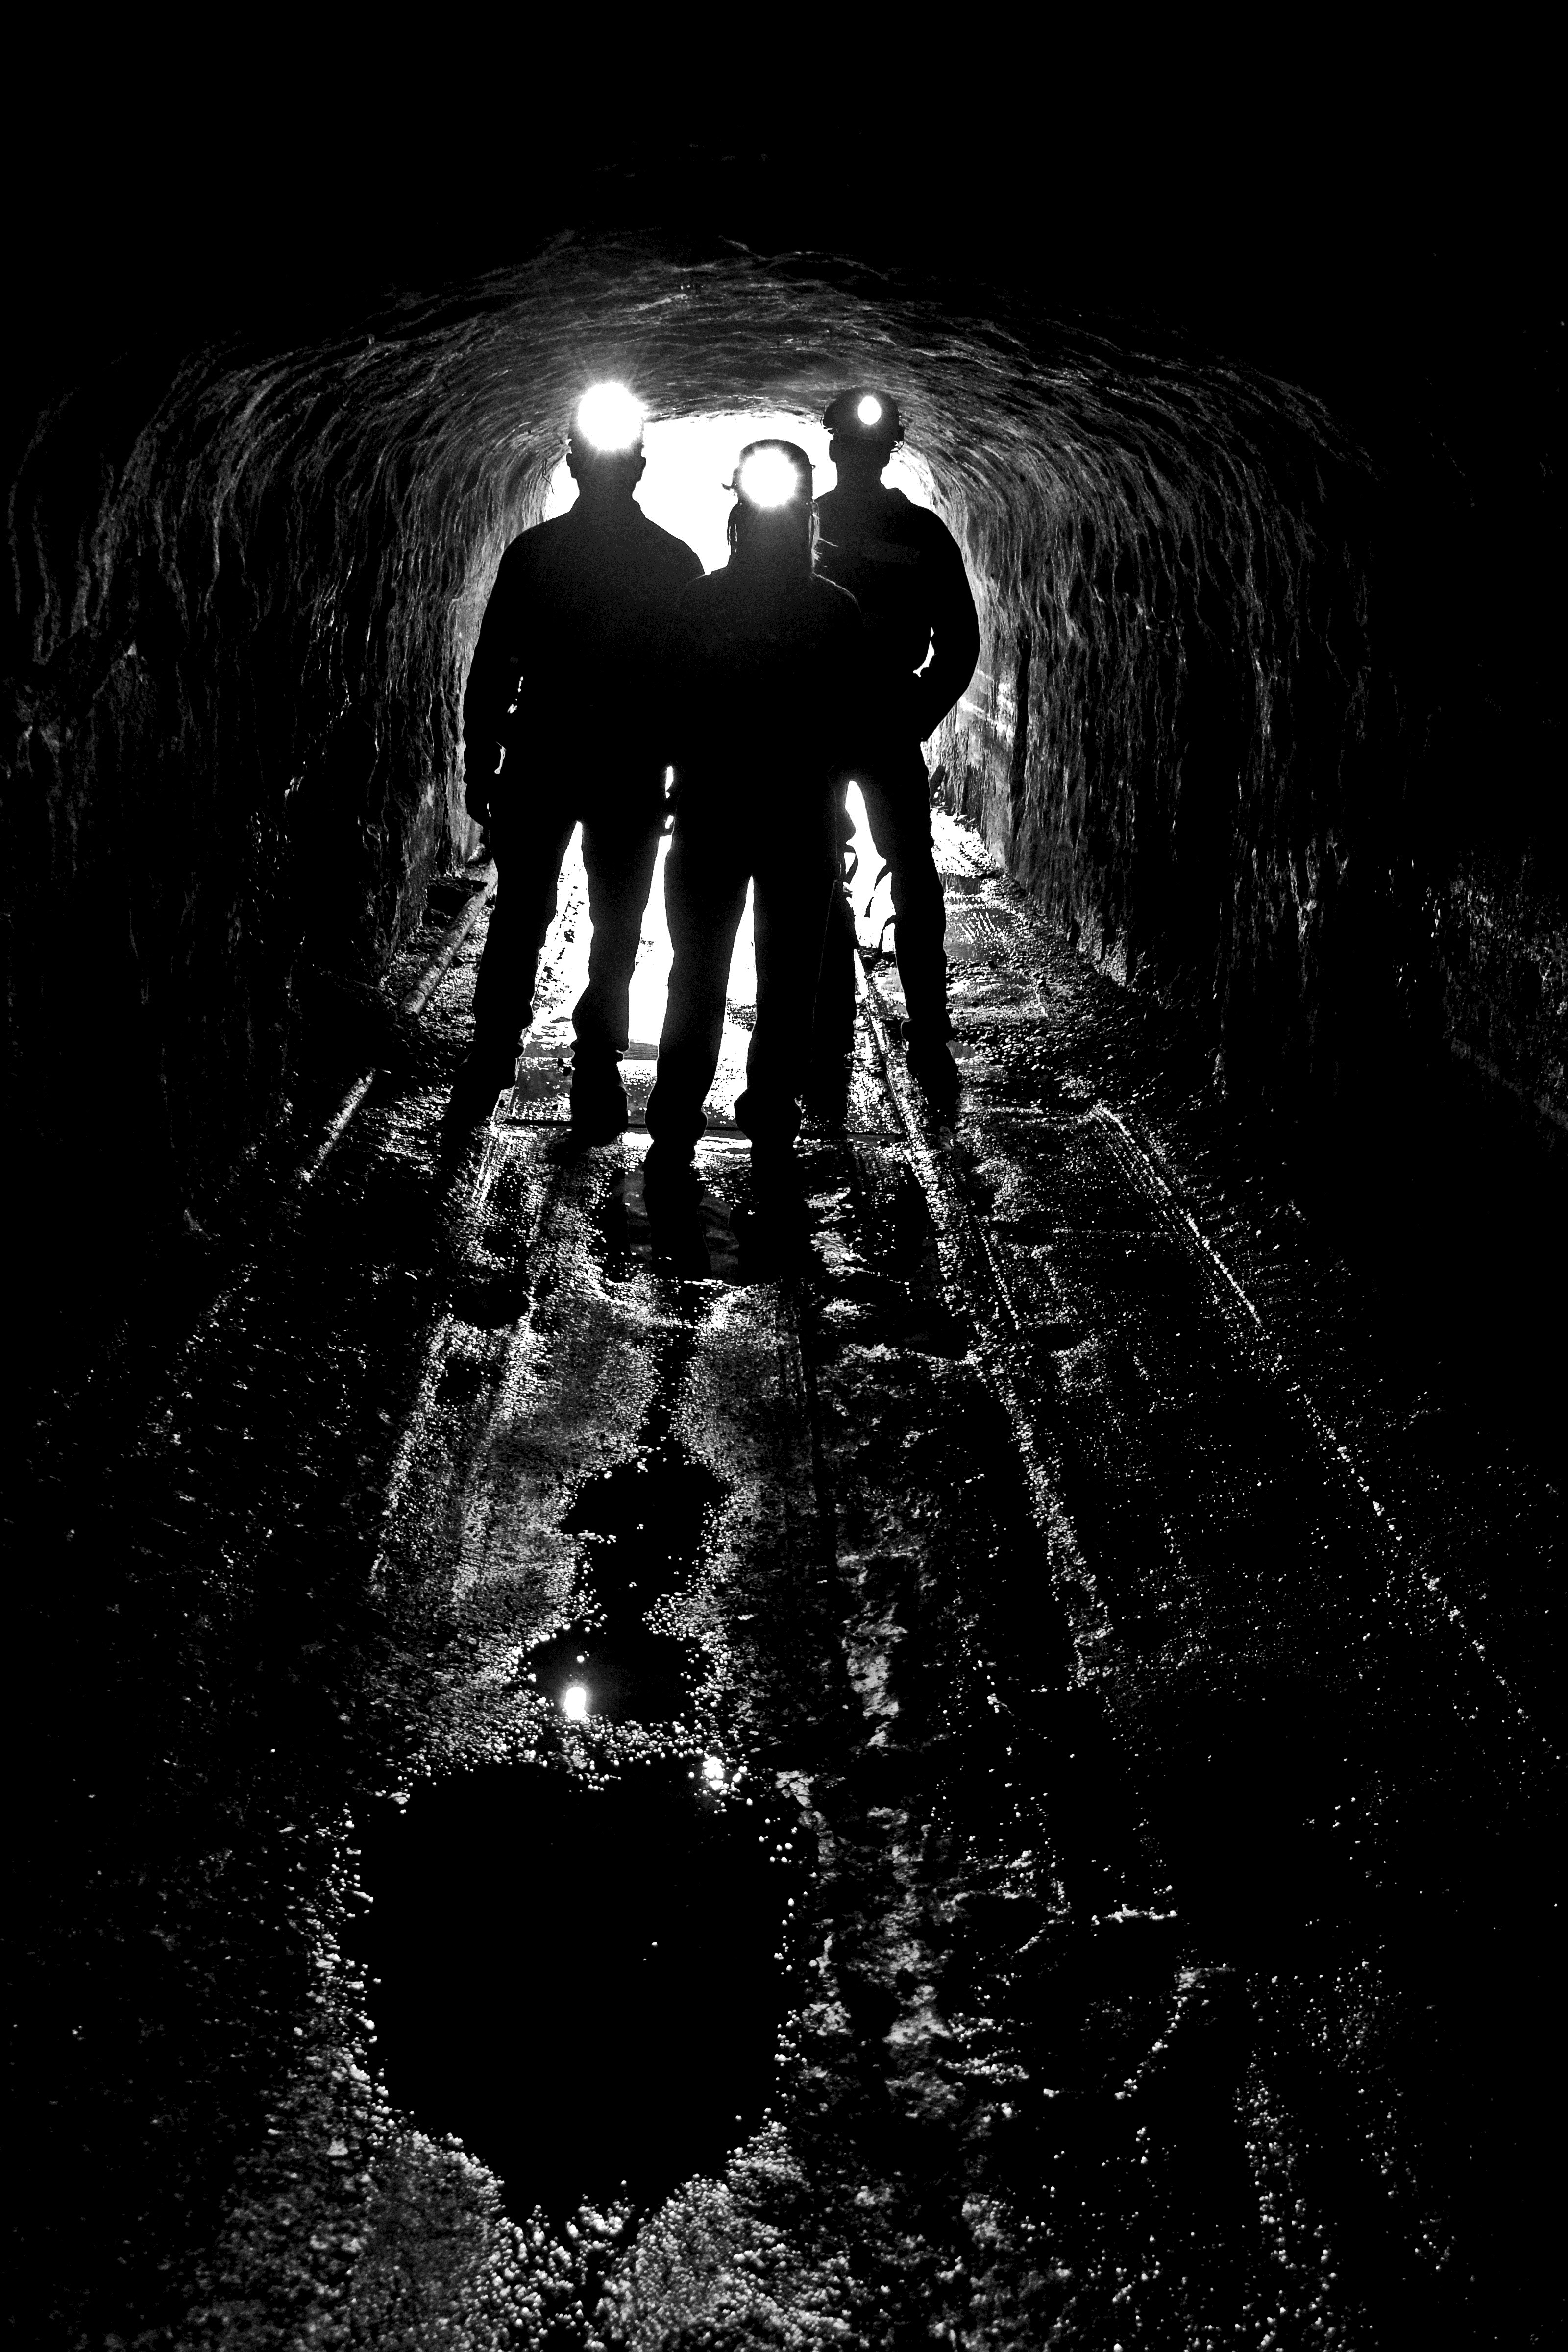
working, water, silhouette, light, black and white, photography, entrance, industrial, darkness, black, monochrome, study, helmet, puddles, safety, silhouettes, job, emotion, mining, coal mine, monochrome photography, film noir, head lamps, researchers